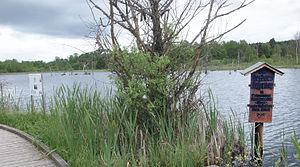
Le Neckar est un affluent du Rhin par la rive droite, long de 362 km, qui draine un bassin hydrographique de 14 000 km² dans le Bade-Wurtemberg, dans l'ouest de l'Allemagne. Son débit moyen à l'embouchure est de 145 m³/s. Du point de vue hydrologique, le Neckar est le 5e plus important affluent du Rhin derrière l'Aar, la Meuse, la Moselle et le Main ; par sa longueur et son débit, c'est le 12ᵉ plus grand cours d'eau d'Allemagne.